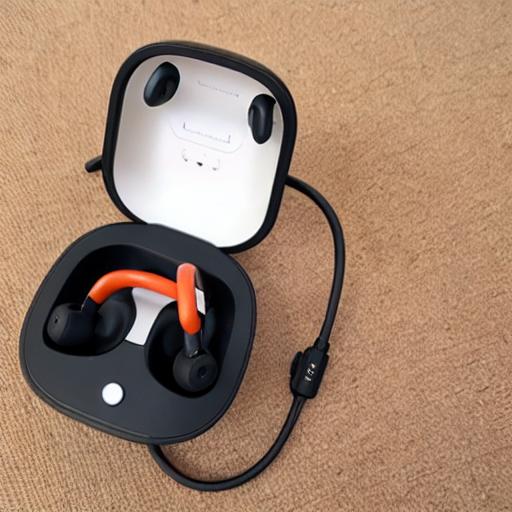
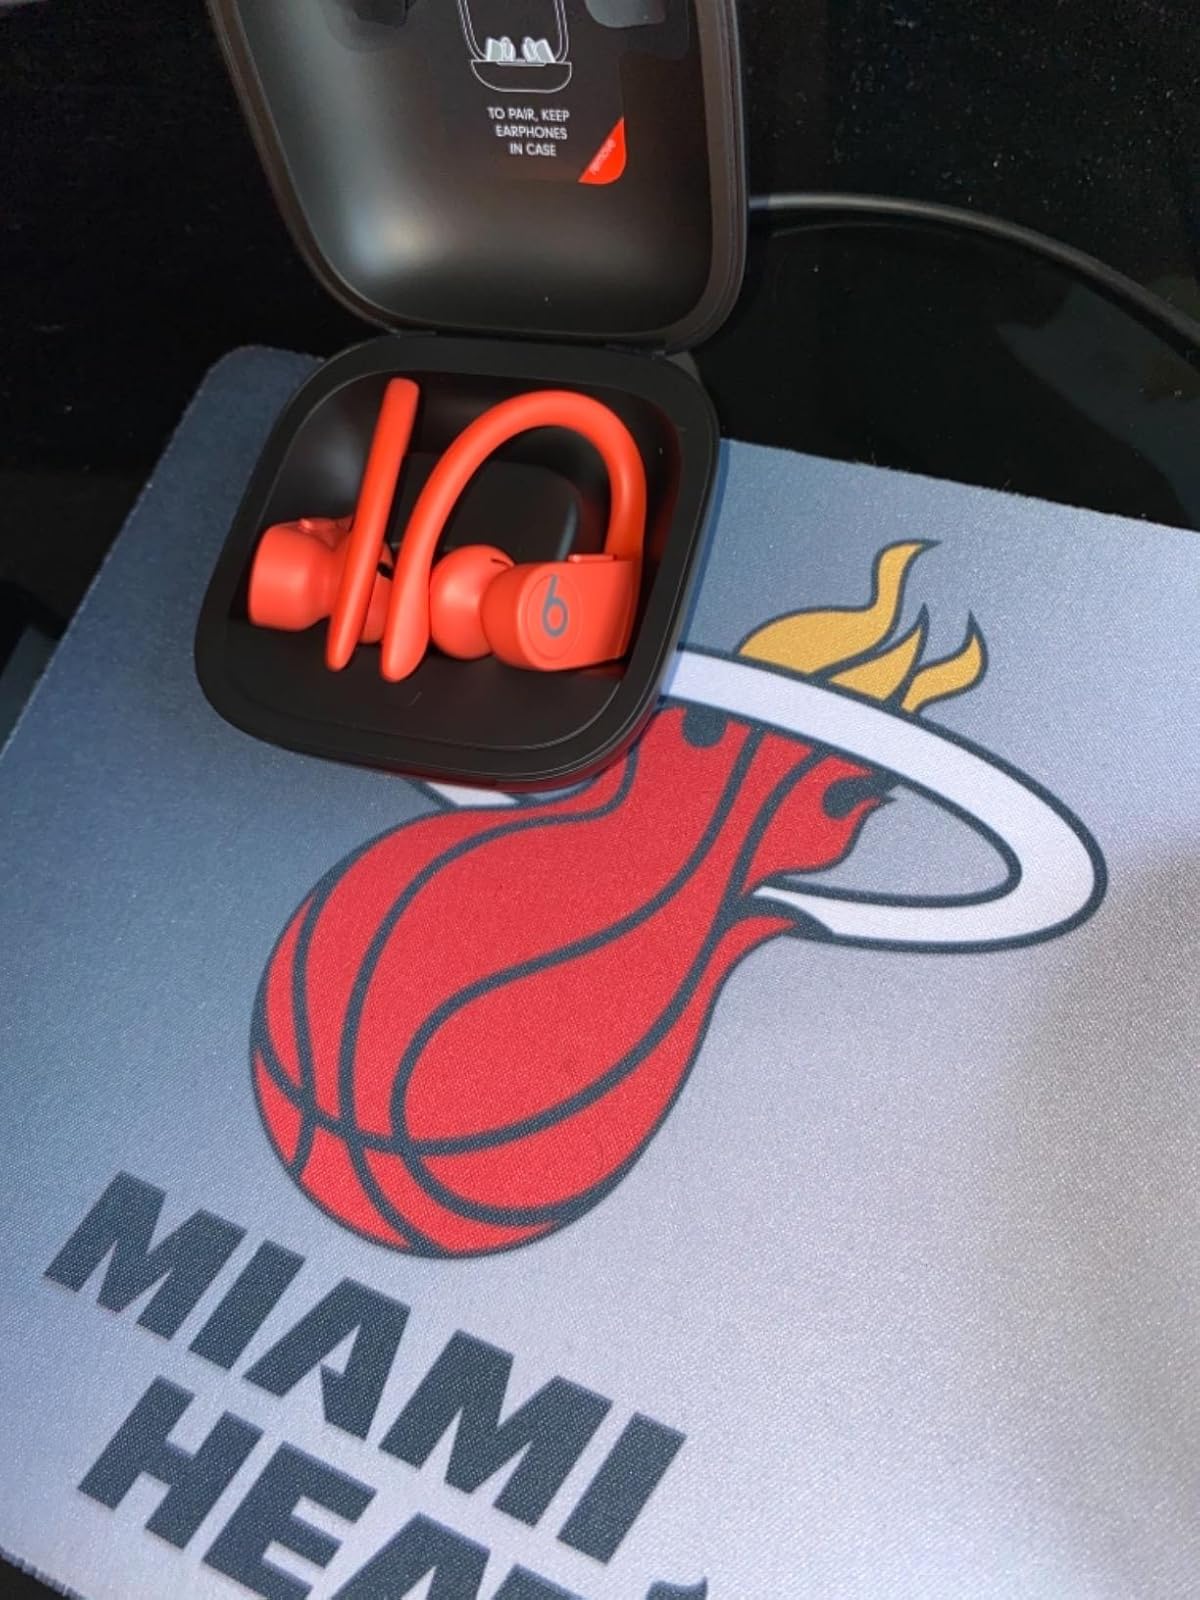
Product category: earbuds
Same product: no